John Bevan Ford

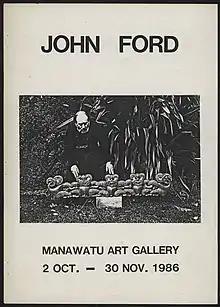
John Ford Manawatū Art Gallery exhibition programme cover

John Bevan Ford was awarded the Creative New Zealand Te Waka Toi Kingi Ihaka Award (2005) in acknowledgement of his leadership and outstanding contributions to Māori art.